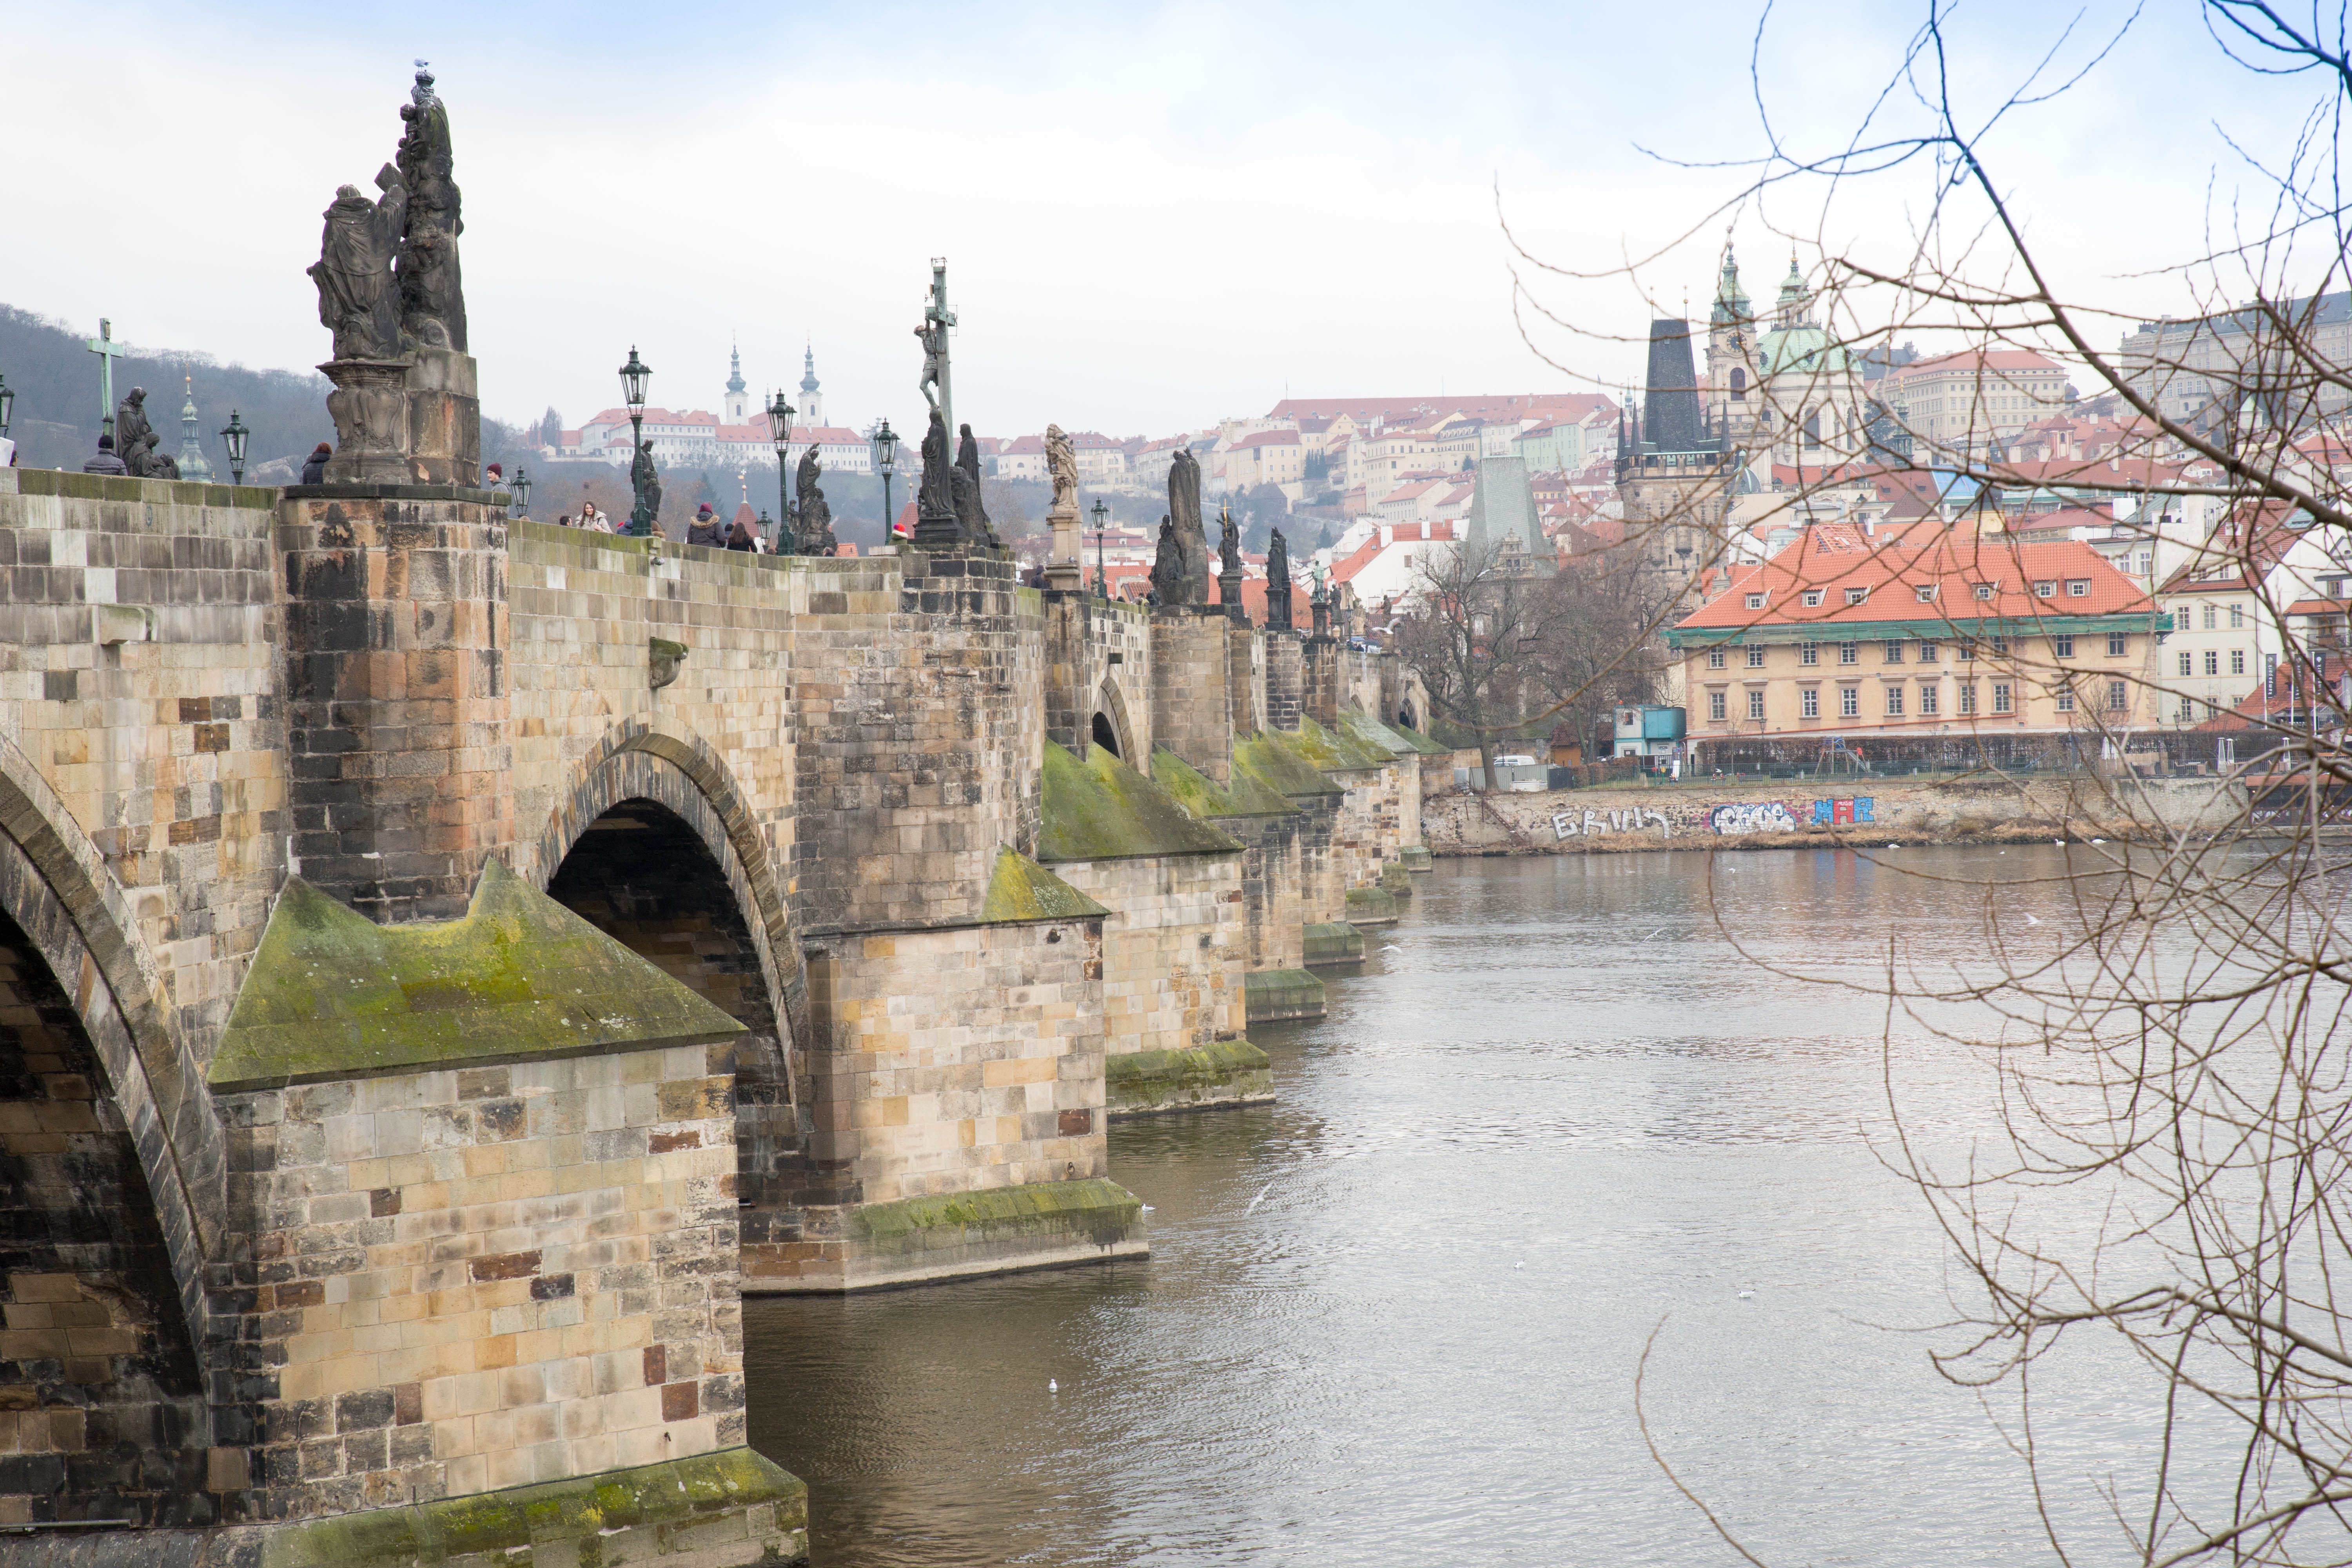
water, bridge, town, river, canal, cityscape, castle, prague, tourism, waterway, ditch, moat, charles bridge, tours, water castle